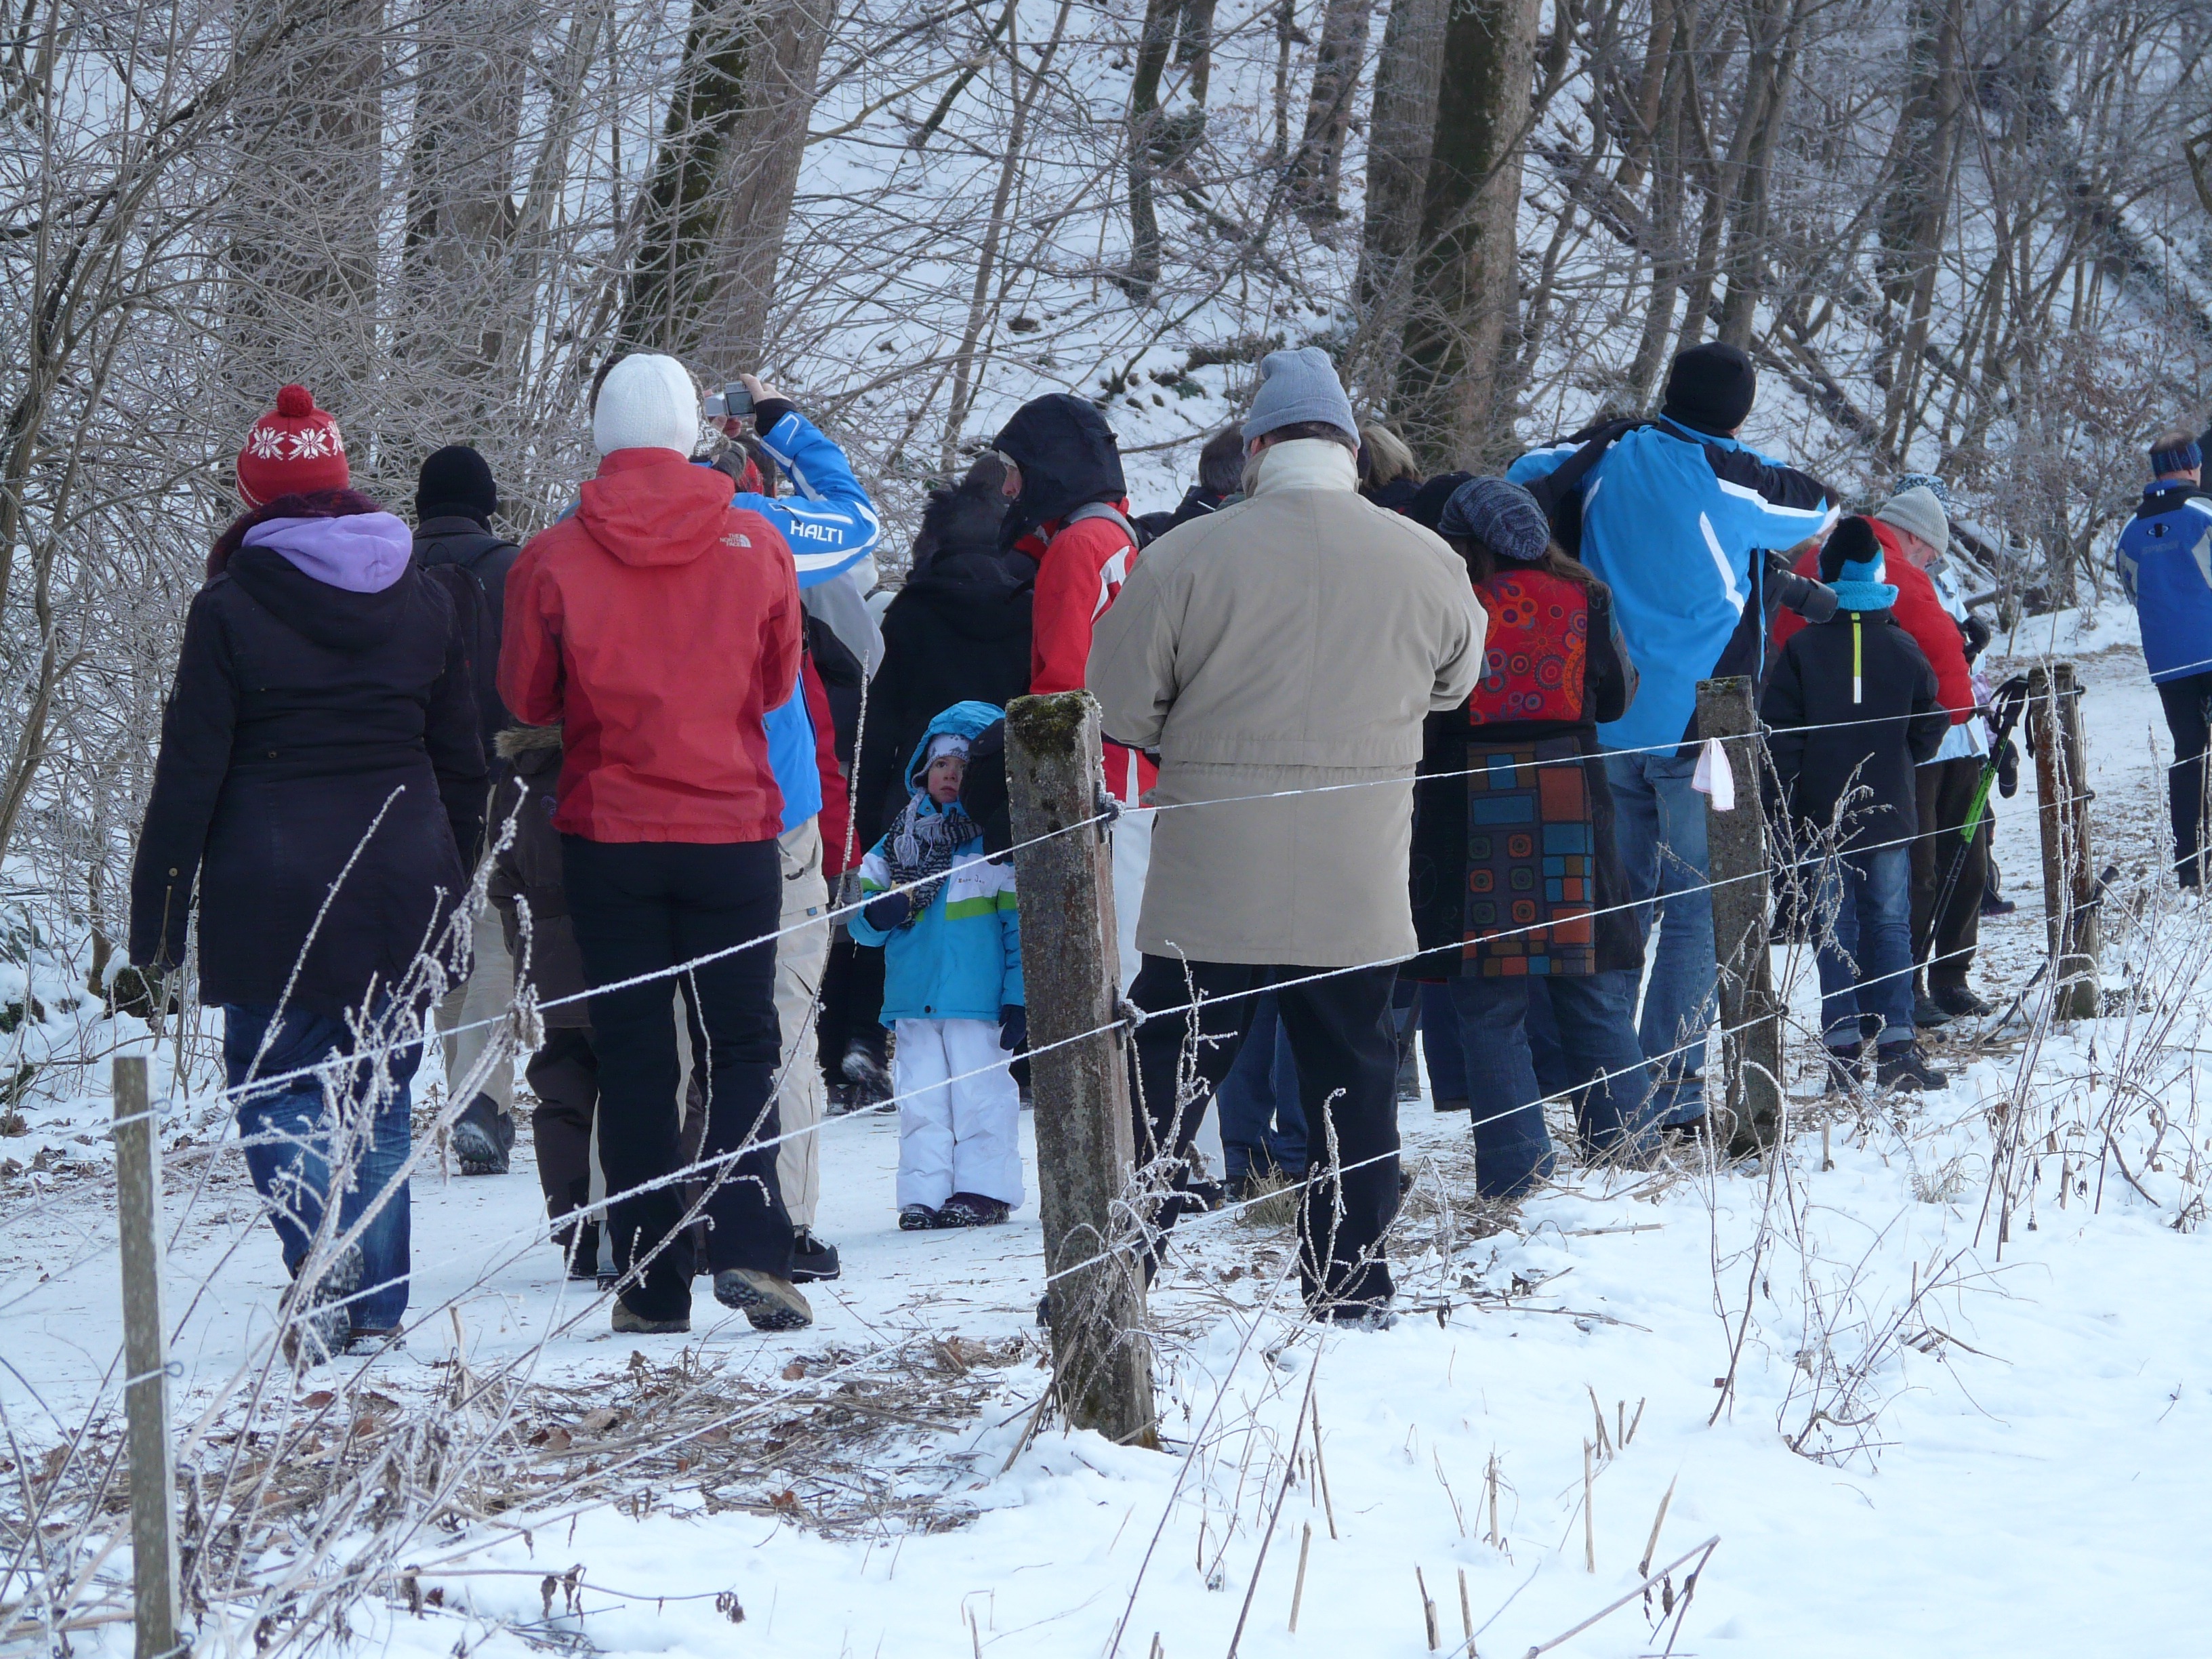
snow, cold, winter, hiking, coat, hike, human, snowshoe, skiing, season, winter sport, sports, ski, footwear, wanderer, cross country skiing, nordic skiing, ski equipment, winter equipment